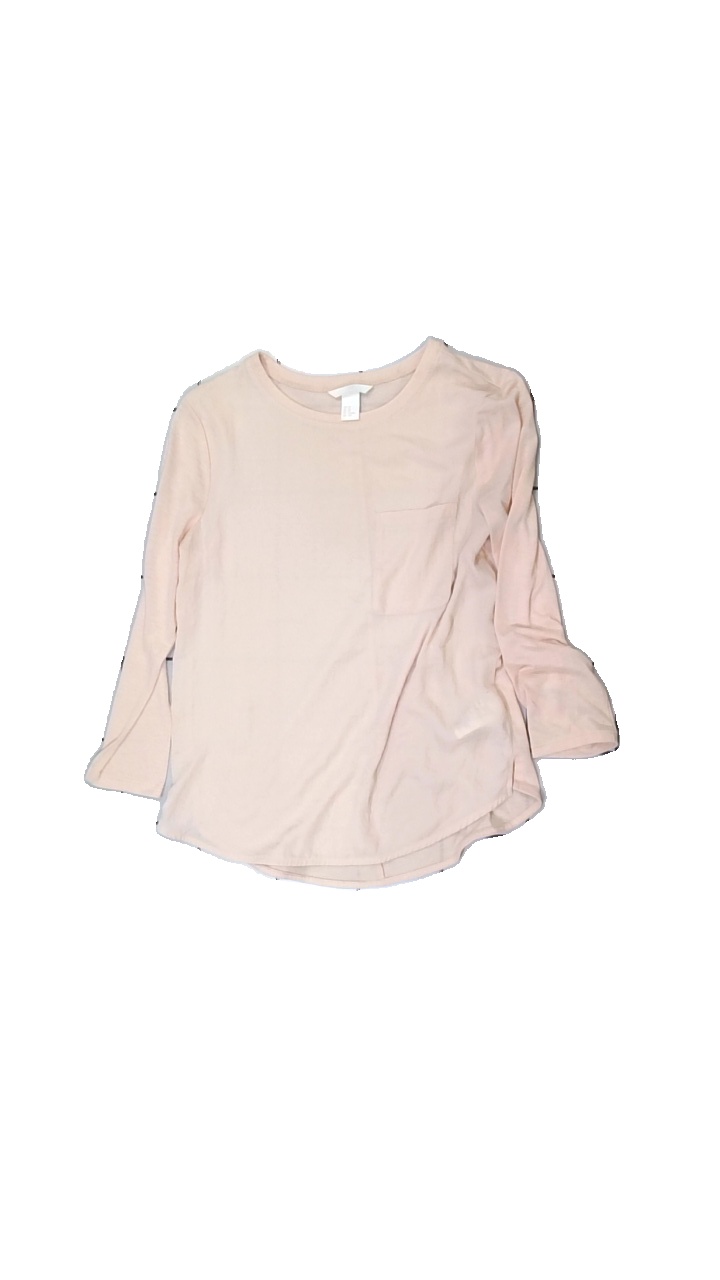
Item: Sweater (Ladies)
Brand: H&m
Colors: Pink
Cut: Regular, C-collar
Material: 100% polyester
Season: All
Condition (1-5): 2
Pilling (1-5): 2
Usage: Export
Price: <50